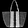
Label: Bag